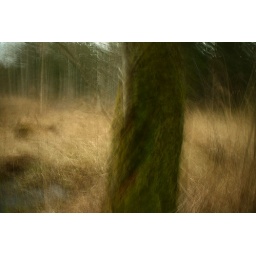
this involved pointing the camera at the tree while walking around the tree's trunk.